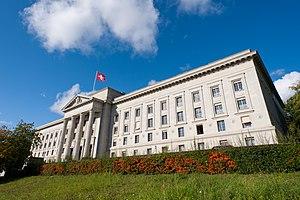
Lausanne est une ville suisse située sur la rive nord du lac Léman. Elle est la capitale et ville principale du canton de Vaud et le chef-lieu du district de Lausanne. Elle constitue la quatrième ville du pays en nombre d'habitants après Zurich, Genève et Bâle. Fin 2019, la commune de Lausanne compte 146 032 habitants. En 2018, l'agglomération lausannoise compte 420 757 habitants. En 2012, l'agglomération lausannoise concentre 50 % de la population et 60 % des emplois du canton de Vaud.